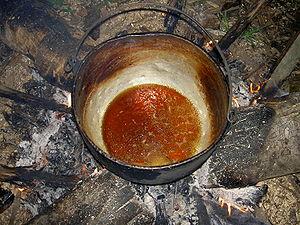
Préparation de l'Ayahuasca, province de Pastaza, Équateur
L'ayahuasca ou yagé est une préparation fournissant à ses utilisateurs des hallucinations visuelles, celles-ci considérées comme un voile que le chaman doit lever lors de cérémonie. À base de lianes, prise sous forme de breuvage, elle est consommée traditionnellement par les chamans des tribus amérindiennes d'Amazonie qui l'utilisent pour ses capacités curatives conformément aux croyances et pratiques locales.
La diméthyltryptamine ou DMT est une substance psychotrope puissante. Elle est considérée comme un stupéfiant dans certains pays. Se présentant pure sous forme cristalline et généralement fumée, elle procure un effet hallucinogène quasi immédiat et de courte durée ainsi qu'une expérience de mort imminente dans certains cas.